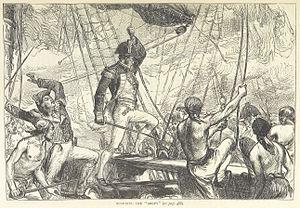
L'USS Argus est un brick de l'United States Navy. Lancé en 1803, il servit notamment durant la guerre de Tripoli et durant la guerre anglo-américaine de 1812 avant d'être capturé par la Royal Navy le 14 août 1813.